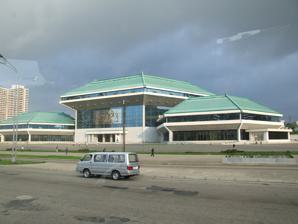
Building: Pyongyang Circus
Country: North Korea
Year built: 1989
Multi-purpose building in Pyongyang, North Korea Pyongyang Circus Origin Country North Korea Year founded 1989 The Pyongyang Circus is a multi-function building located in Pyongyang , North Korea . It was completed in 1989. The circus has a floor space of 54,000 m 2 . There are facilities for acrobatics , synchronized swimming , stunts on ice, clowns, and animal performances. It is also one of the theatres used for the April Spring Friendship Arts Festival. The Pyongyang Circus was renovated in 2012. The circus appears in the film Comrade Kim Goes Flying . See also North Korea portal Culture of North Korea List of theatres in North Korea References